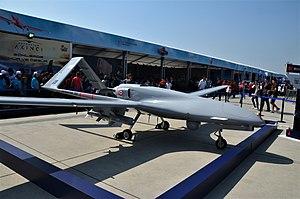
Le Bayraktar TB2 est un drone de combat d'altitude de croisière moyenne et de longue autonomie, développé à partir du Bayraktar TB1 par la compagnie turque Baykar, sa phase de conception débute en 2012 tandis que son premier vol est enregistré en 2014. Selçuk Bayraktar, diplômé du Massachusetts Institute of Technology, est le pionnier du développement des drones Bayraktar.